Paideia

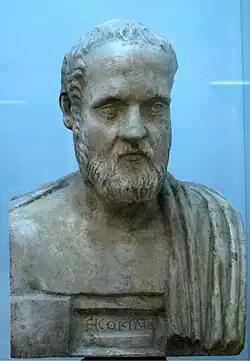
Isocrates, shown here in a copy of a bust from Villa Albani in Rome, was one of the foremost thinkers about paideia.

Paideia (also spelled paedeia) referred to the rearing and education of the ideal member of the ancient Greek polis or state. These educational ideals later spread to the Greco-Roman world at large, and were called "humanitas" in Latin.